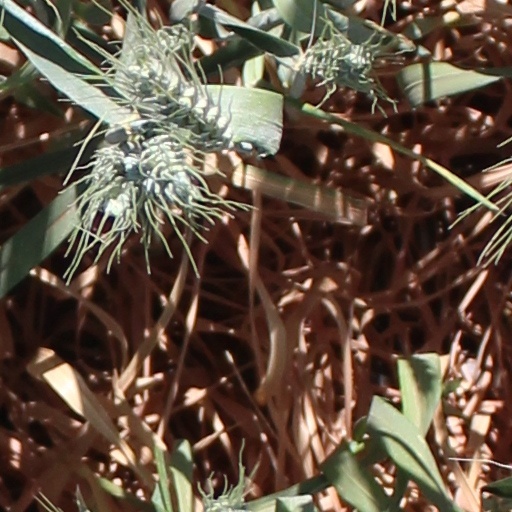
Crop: wheat